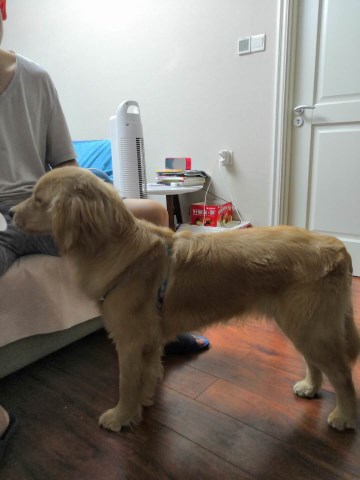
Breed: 5355-n000126-golden_retriever